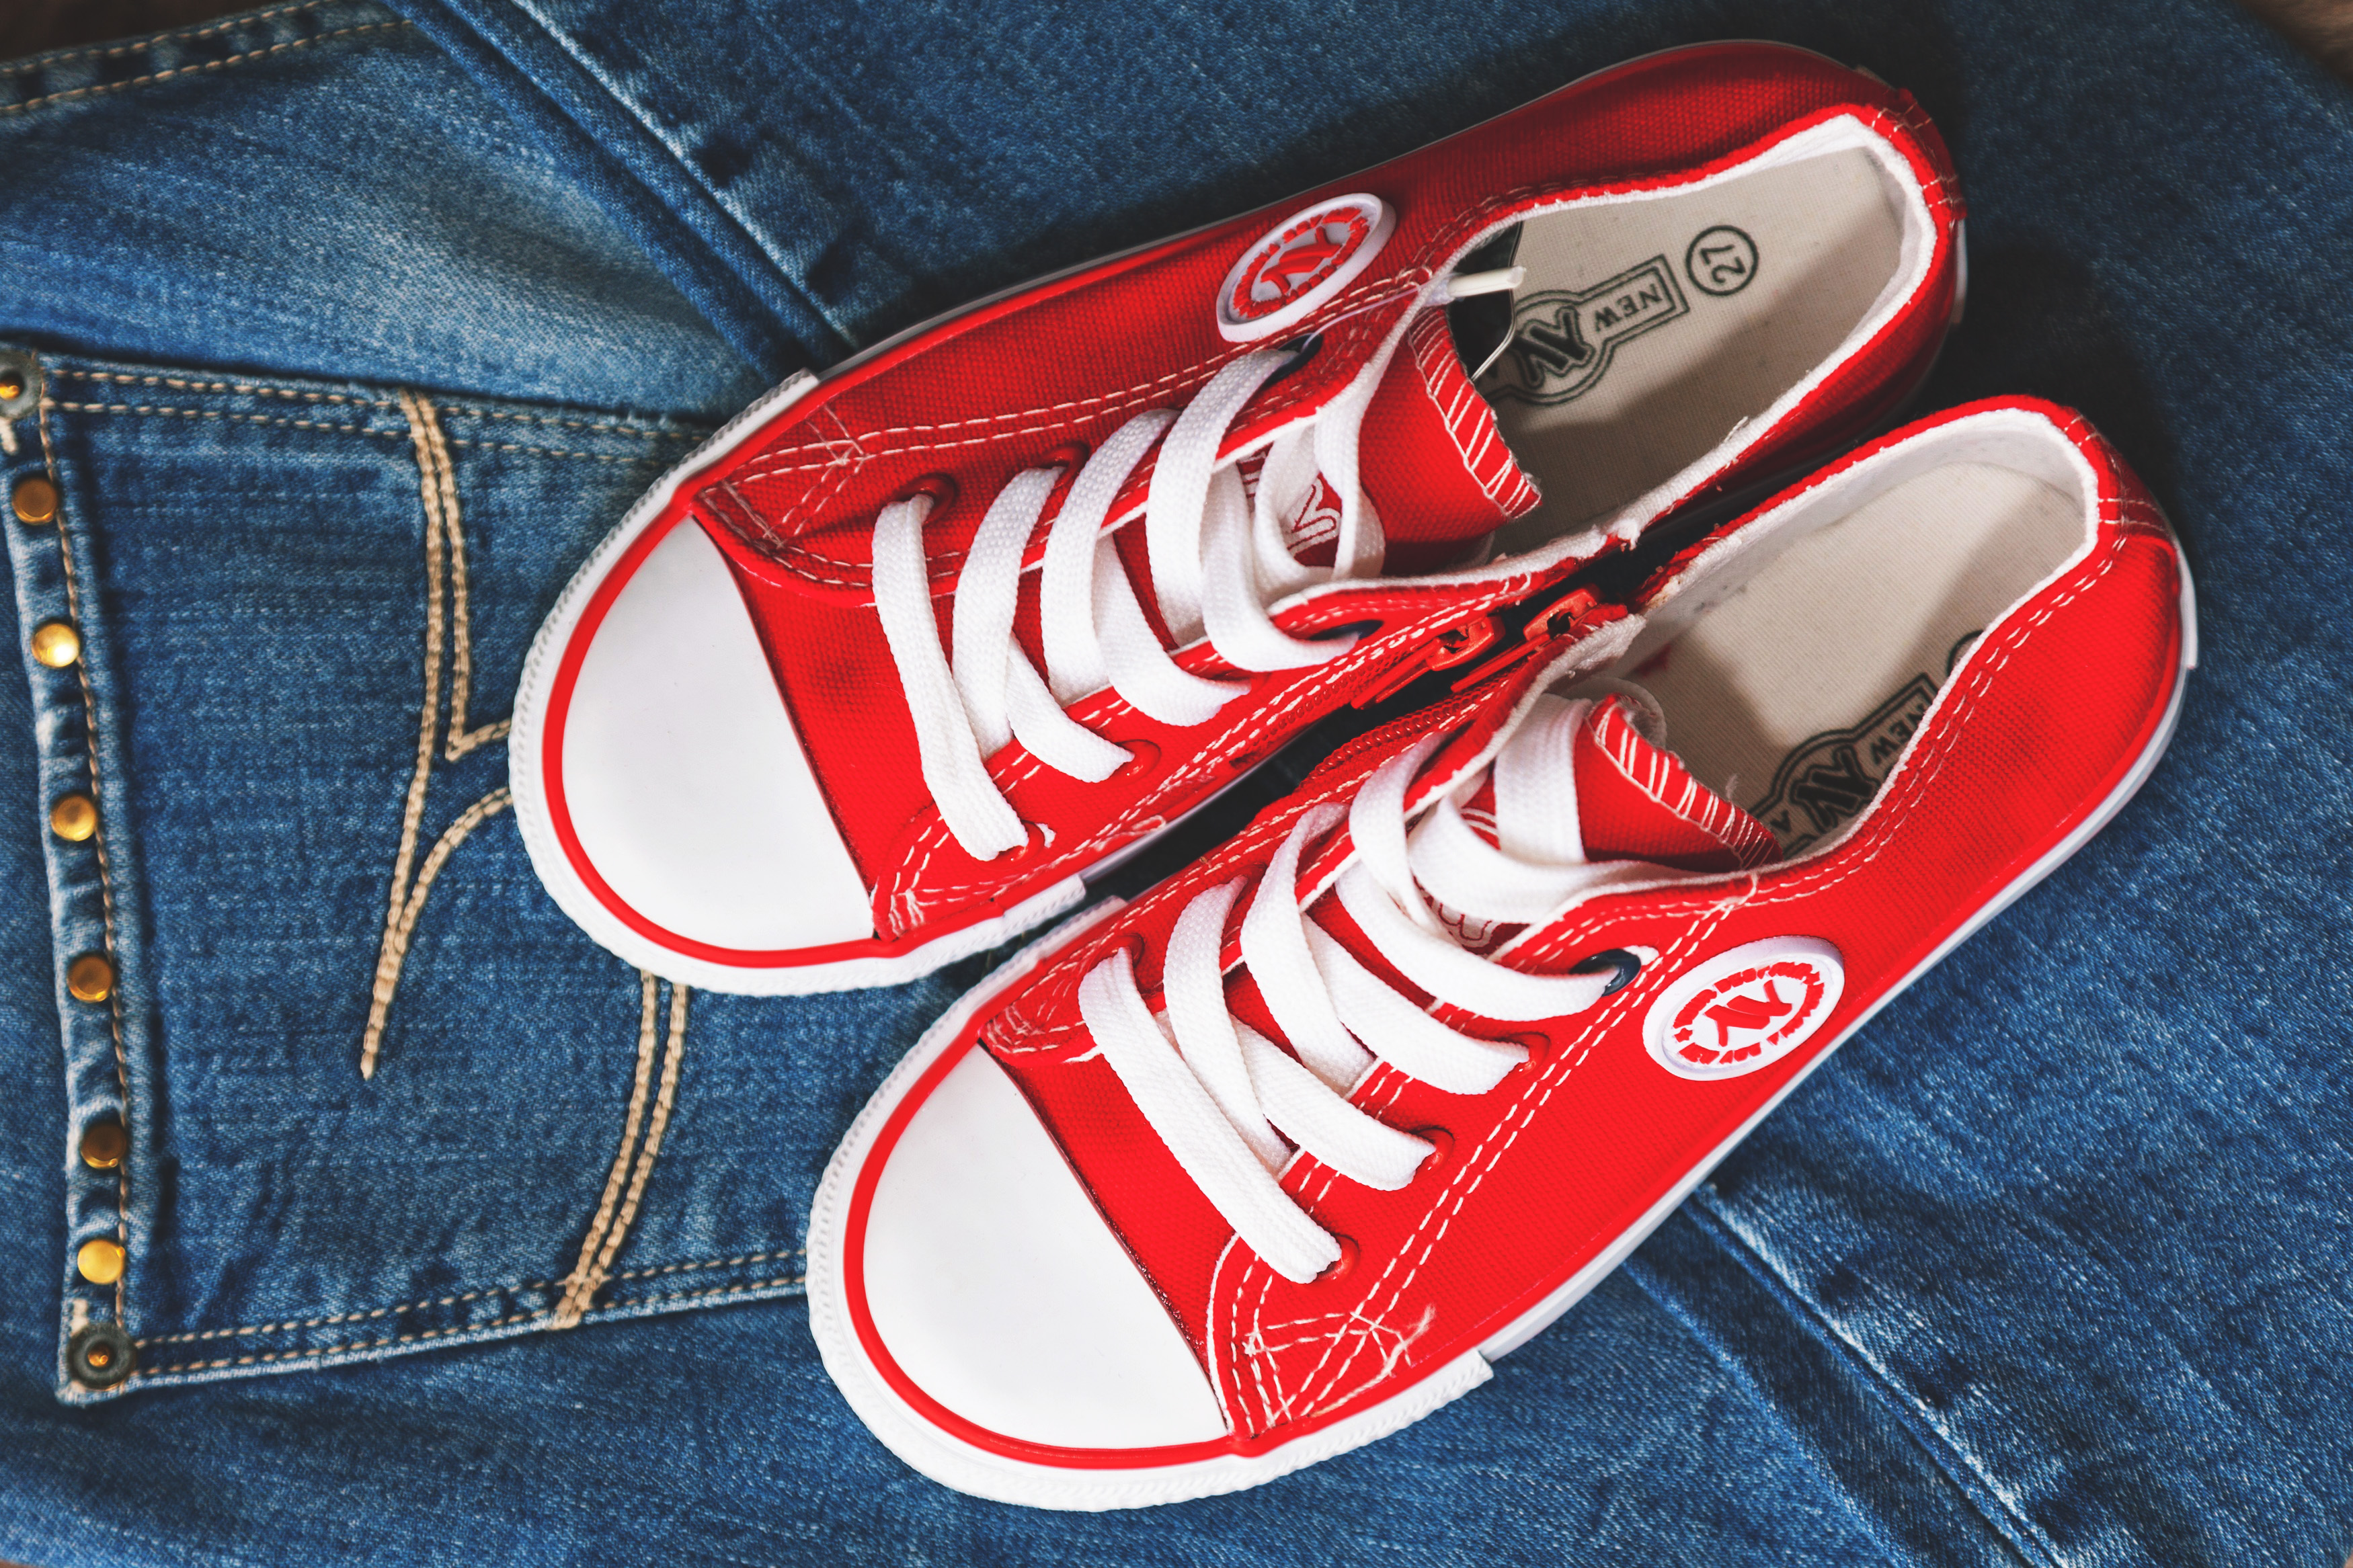
footwear, red, shoe, sneakers, Plimsoll shoe, carmine, walking shoe, skate shoe, font, athletic shoe, brand, jeans, outdoor shoe